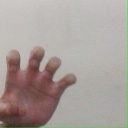
अक्षर: झ